Giallo

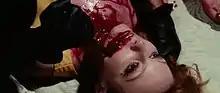
A scene from "Death Walks on High Heels" (1971) showing excessive violence associated with many "gialli"

Most critics agree that the "giallo" represents a distinct category with characteristic thematic and stylistic features, though various critics have proposed slightly different characteristics (which consequently creates some confusion over which films can be considered "gialli").